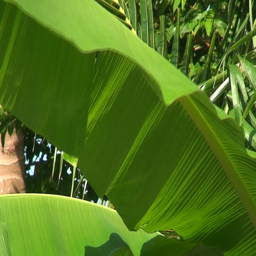
detail on a banana leaf with sun in background